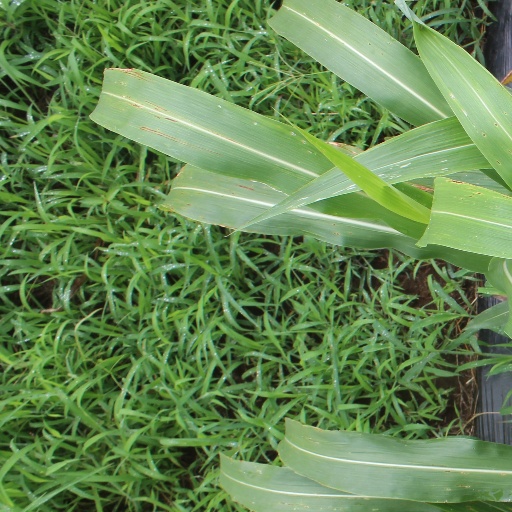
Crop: sorghum